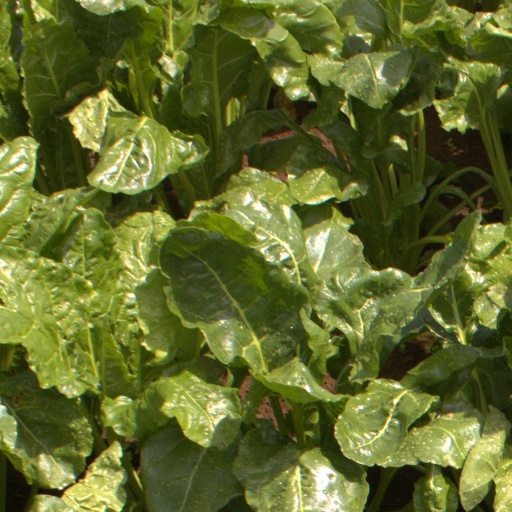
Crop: sugar beet